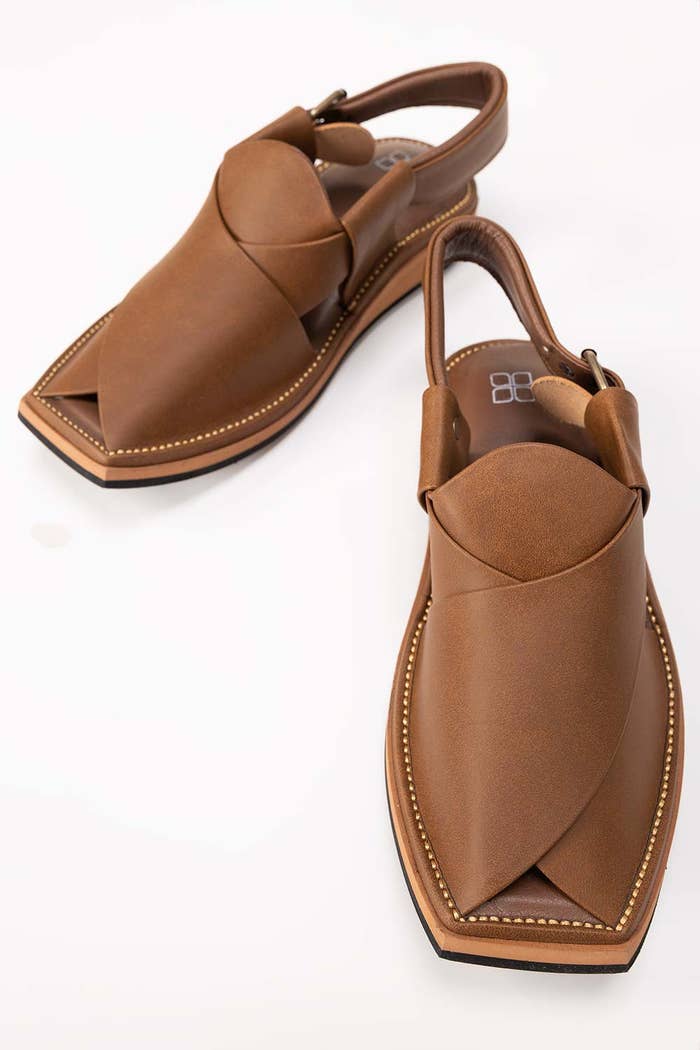
tan leather khan sandal